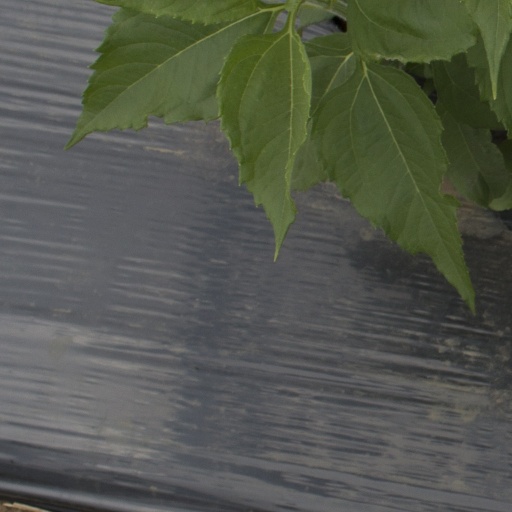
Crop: Jerusalem artichoke